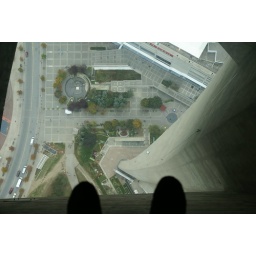
The glass floor in the CN Tower